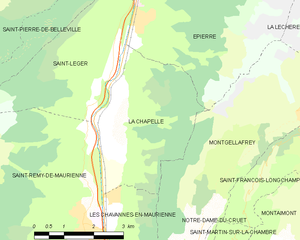
Carte des communes françaises